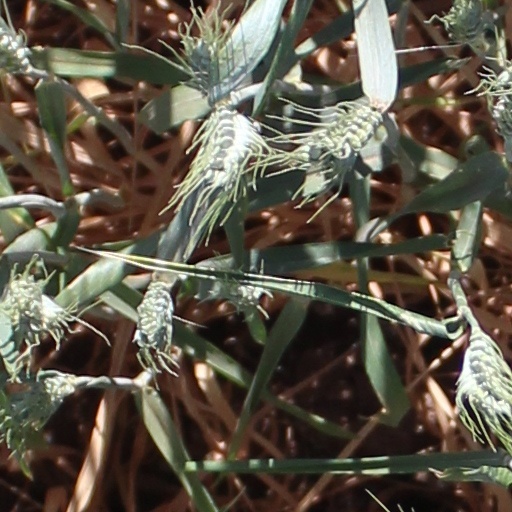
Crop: wheat